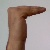
The image shows a hand gesture representing a space in Indian Sign Language.